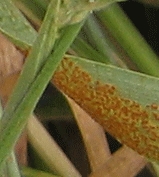
Label: Wheat___Brown_Rust